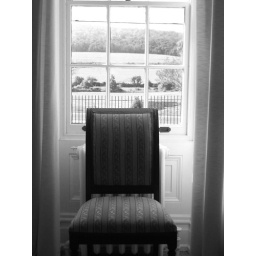
chair in window